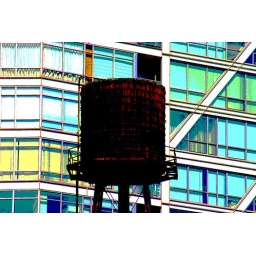
old building-top water tower in chicago, processed with a 'posterize' filter i wrote in an introductory programming class